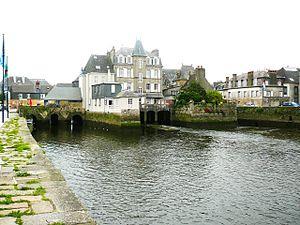
Landerneau
Un pont bâti est un pont qui, outre sa fonction de support à une voie de communication, peut assurer certaines fonctions liées à la ville, comme l'habitat ou l'exercice d'activités.
Le pont de Rohan est un pont habité franchissant l'Elorn au centre de Landerneau, dans le Finistère. C'est l'un des plus vieux des quarante-cinq ponts garnis de maisons d'Europe. Construit au XVIᵉ siècle au fond de l'aber qui servait de port, il a l'originalité supplémentaire de subir la marée et de séparer l'eau douce de l'eau saumâtre.
Landerneau [lɑ̃dɛʁno] est une commune du département du Finistère, dans la région Bretagne, en France. Ses habitants, les Landernéens et les Landernéennes, étaient au nombre de 15 781 au recensement de 2017, ce qui faisait de Landerneau la quatrième ville du département.